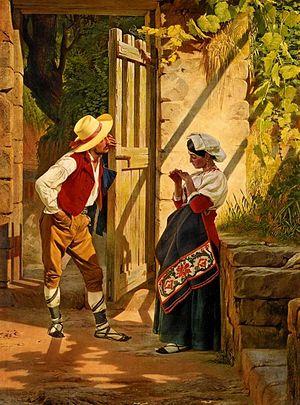
Evgraf Semionovitch Sorokine, né le 6 décembre 1821, à Bolchye Soli et mort en 1892 à Moscou, est un peintre russe spécialisé dans les scènes de genre, la peinture d'histoire et la peinture religieuse, qui fut également enseignant à l'école de peinture, de sculpture et d'architecture de Moscou. Ses frères Vassili et Paul étaient également peintres, principalement de thèmes religieux; Vassili étant plutôt spécialisé en mosaïques.